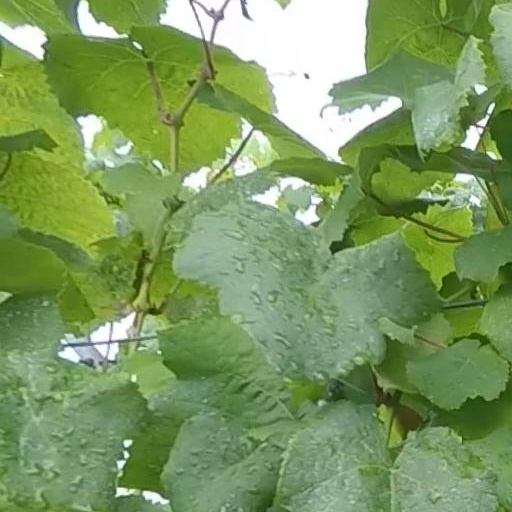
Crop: grape